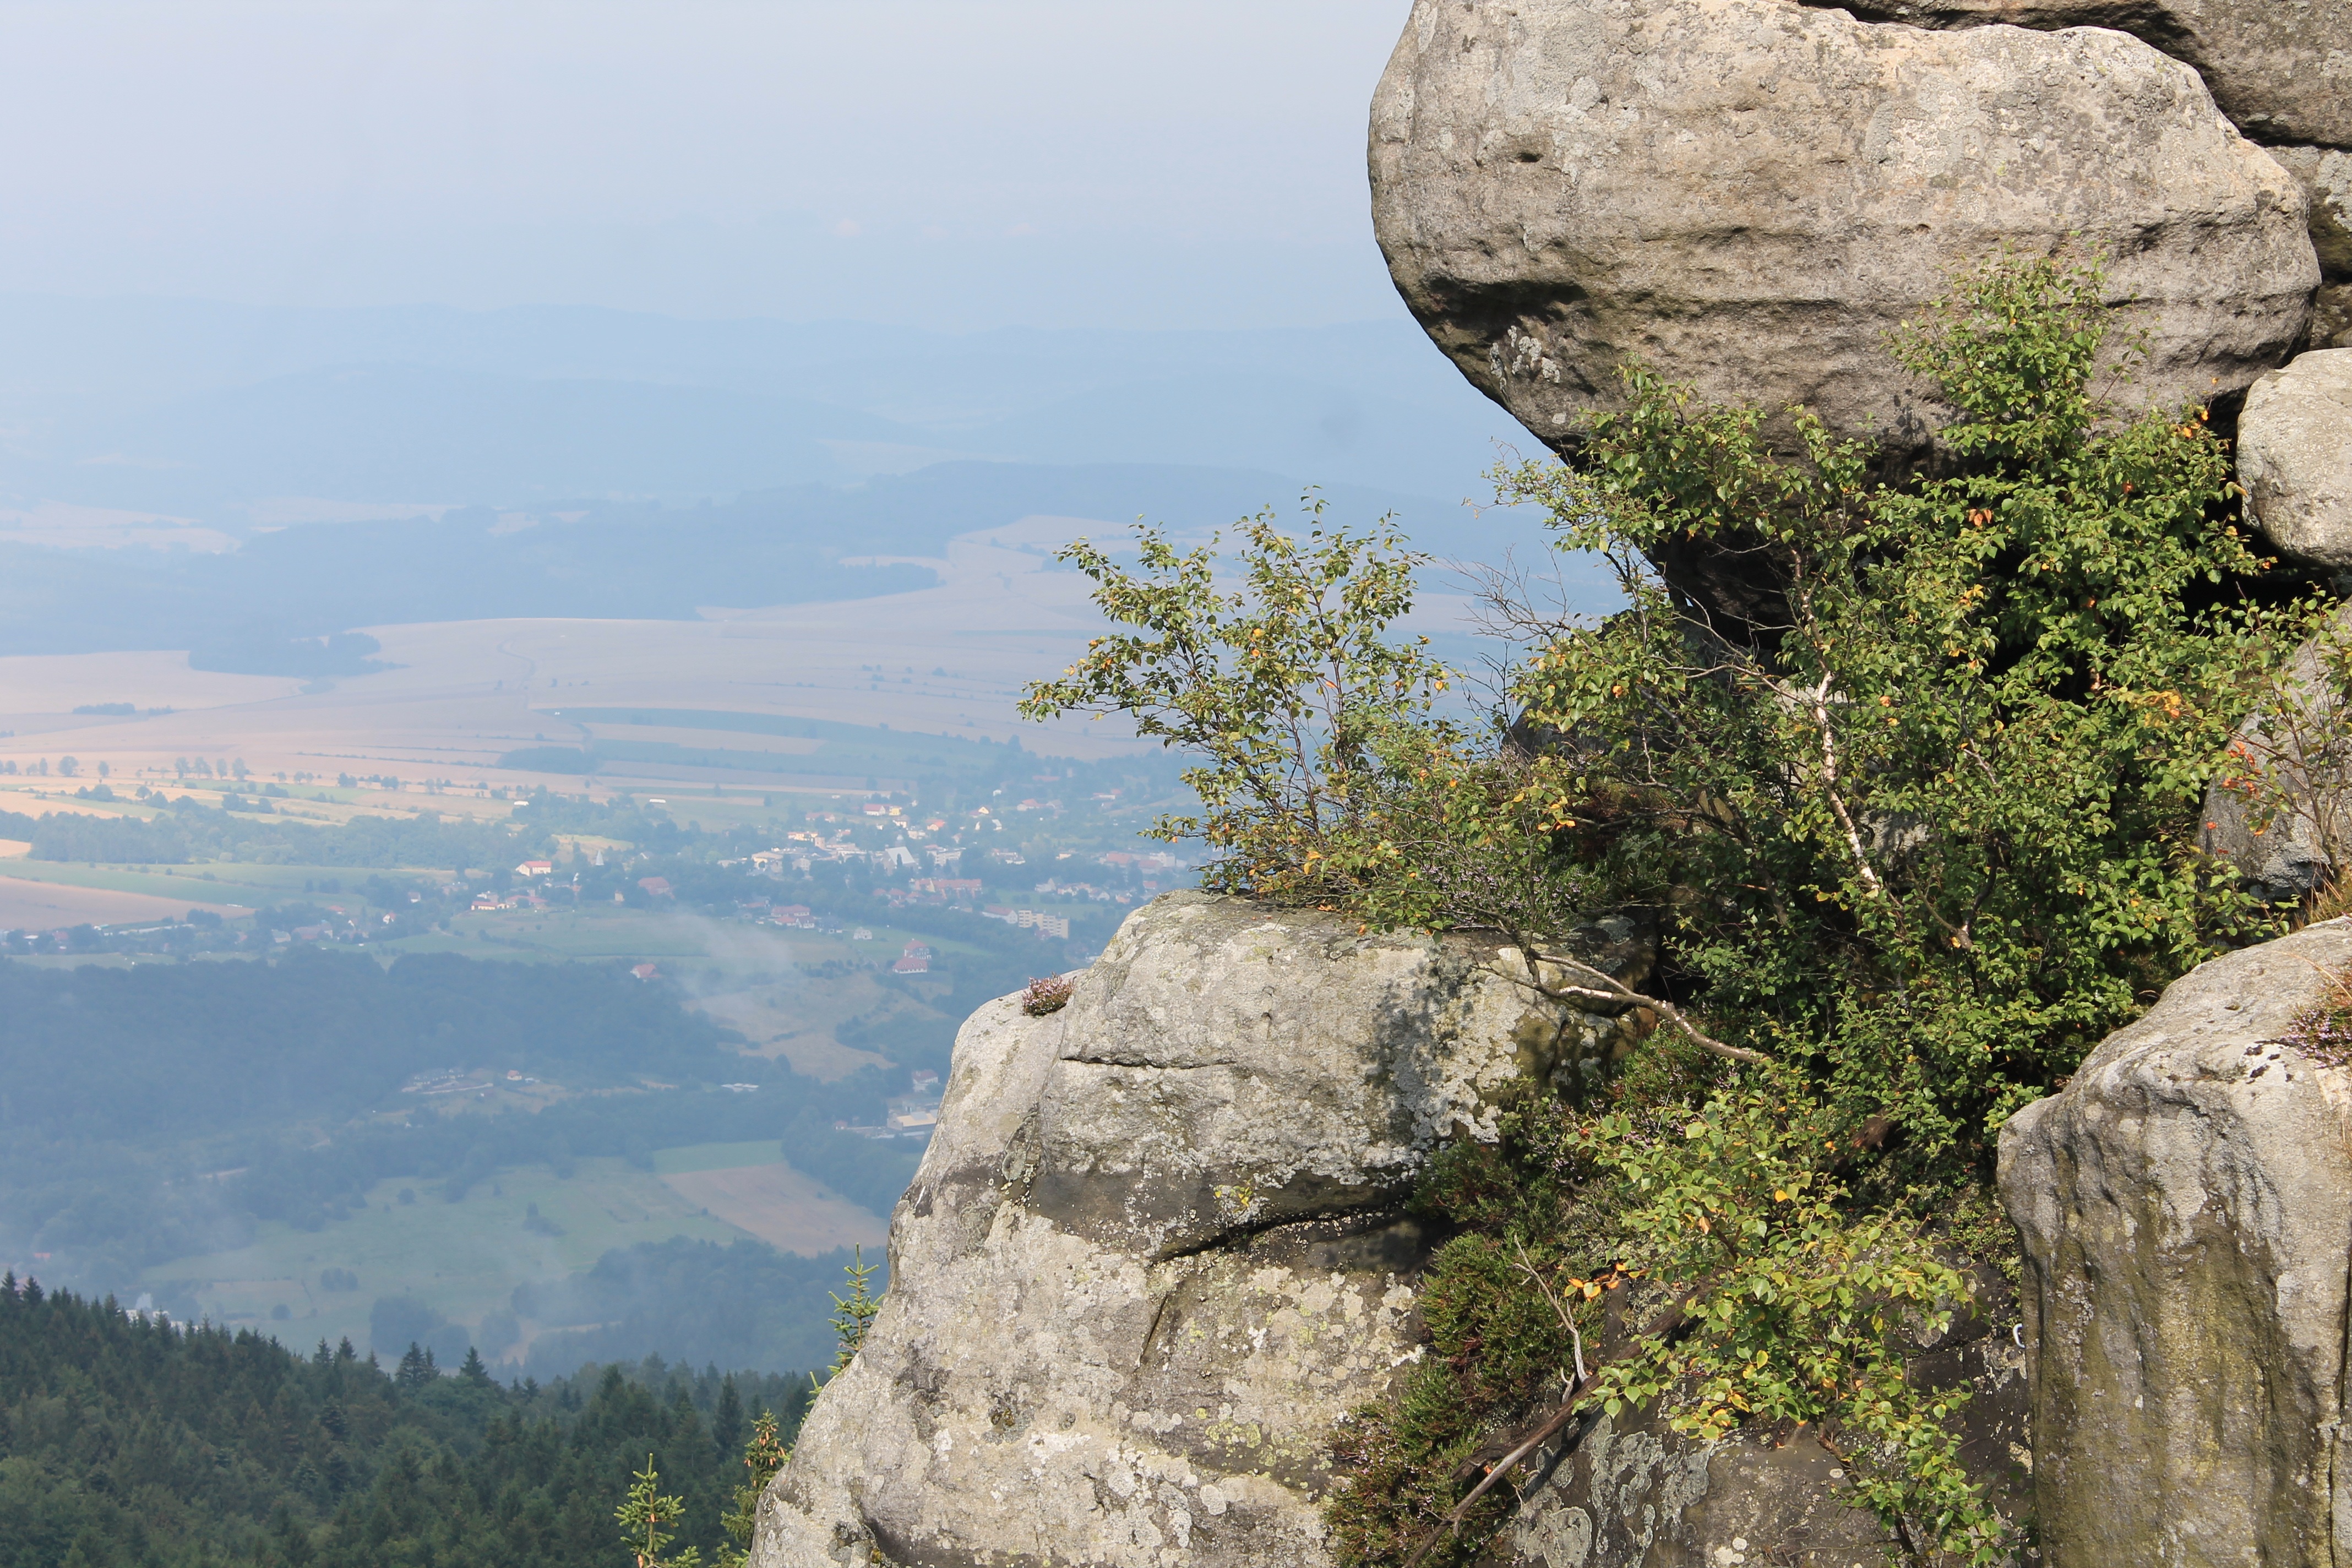
landscape, tree, rock, wilderness, walking, mountain, trail, hill, adventure, valley, mountain range, cliff, terrain, ridge, geology, boulder, the national park, kudowa zdr j, erratic rocks, table mountains, mountainous landforms